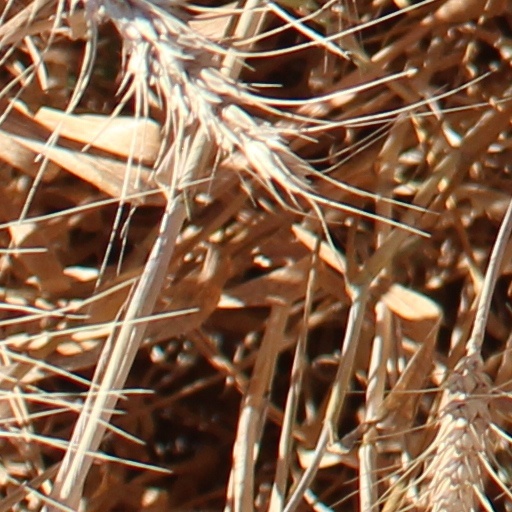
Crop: wheat